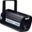
Label: lamp